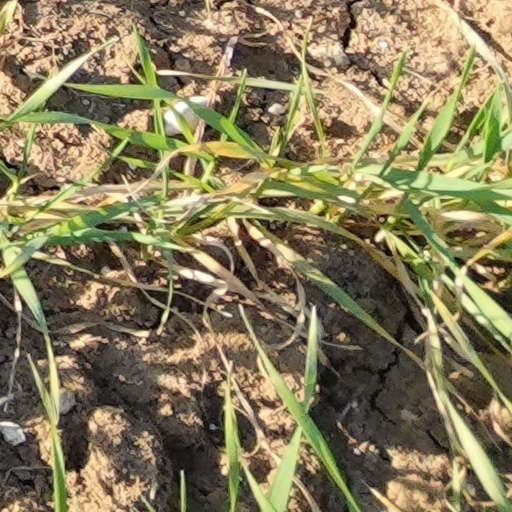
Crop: wheat